Bill Anderson (American football, born 1936)

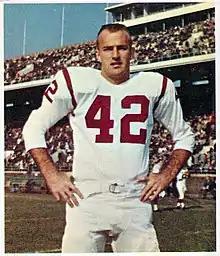
Anderson on a Fleer football card of 1961

Walter William Anderson (July 13, 1936 – April 18, 2017) was an American professional football tight end in the National Football League (NFL) for the Washington Redskins and Green Bay Packers. He played high school football at Manatee High School in Bradenton, Florida and college football at the University of Tennessee. He was selected in the third round of the 1958 NFL draft.